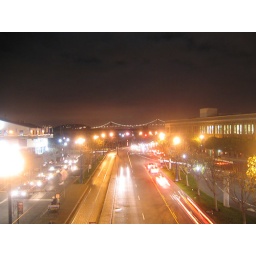
From the bridge crossing the street over to Pier 39. More Time Lapse.